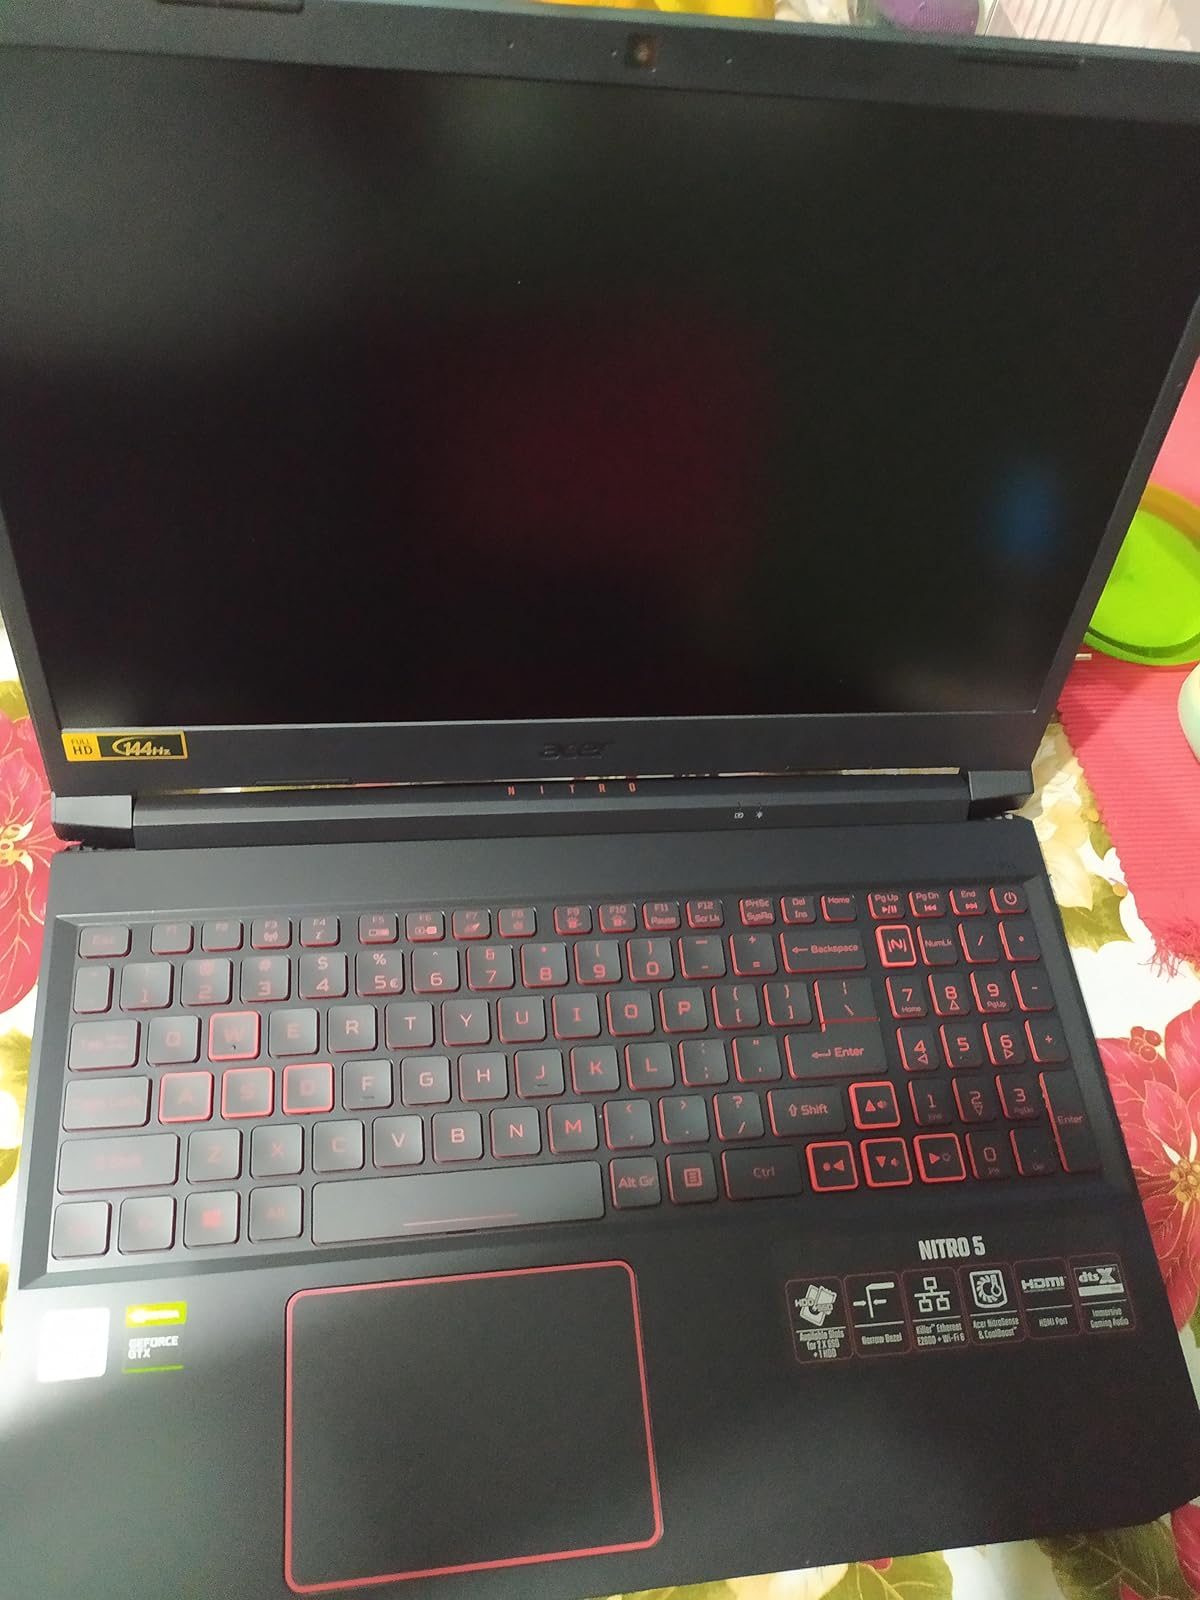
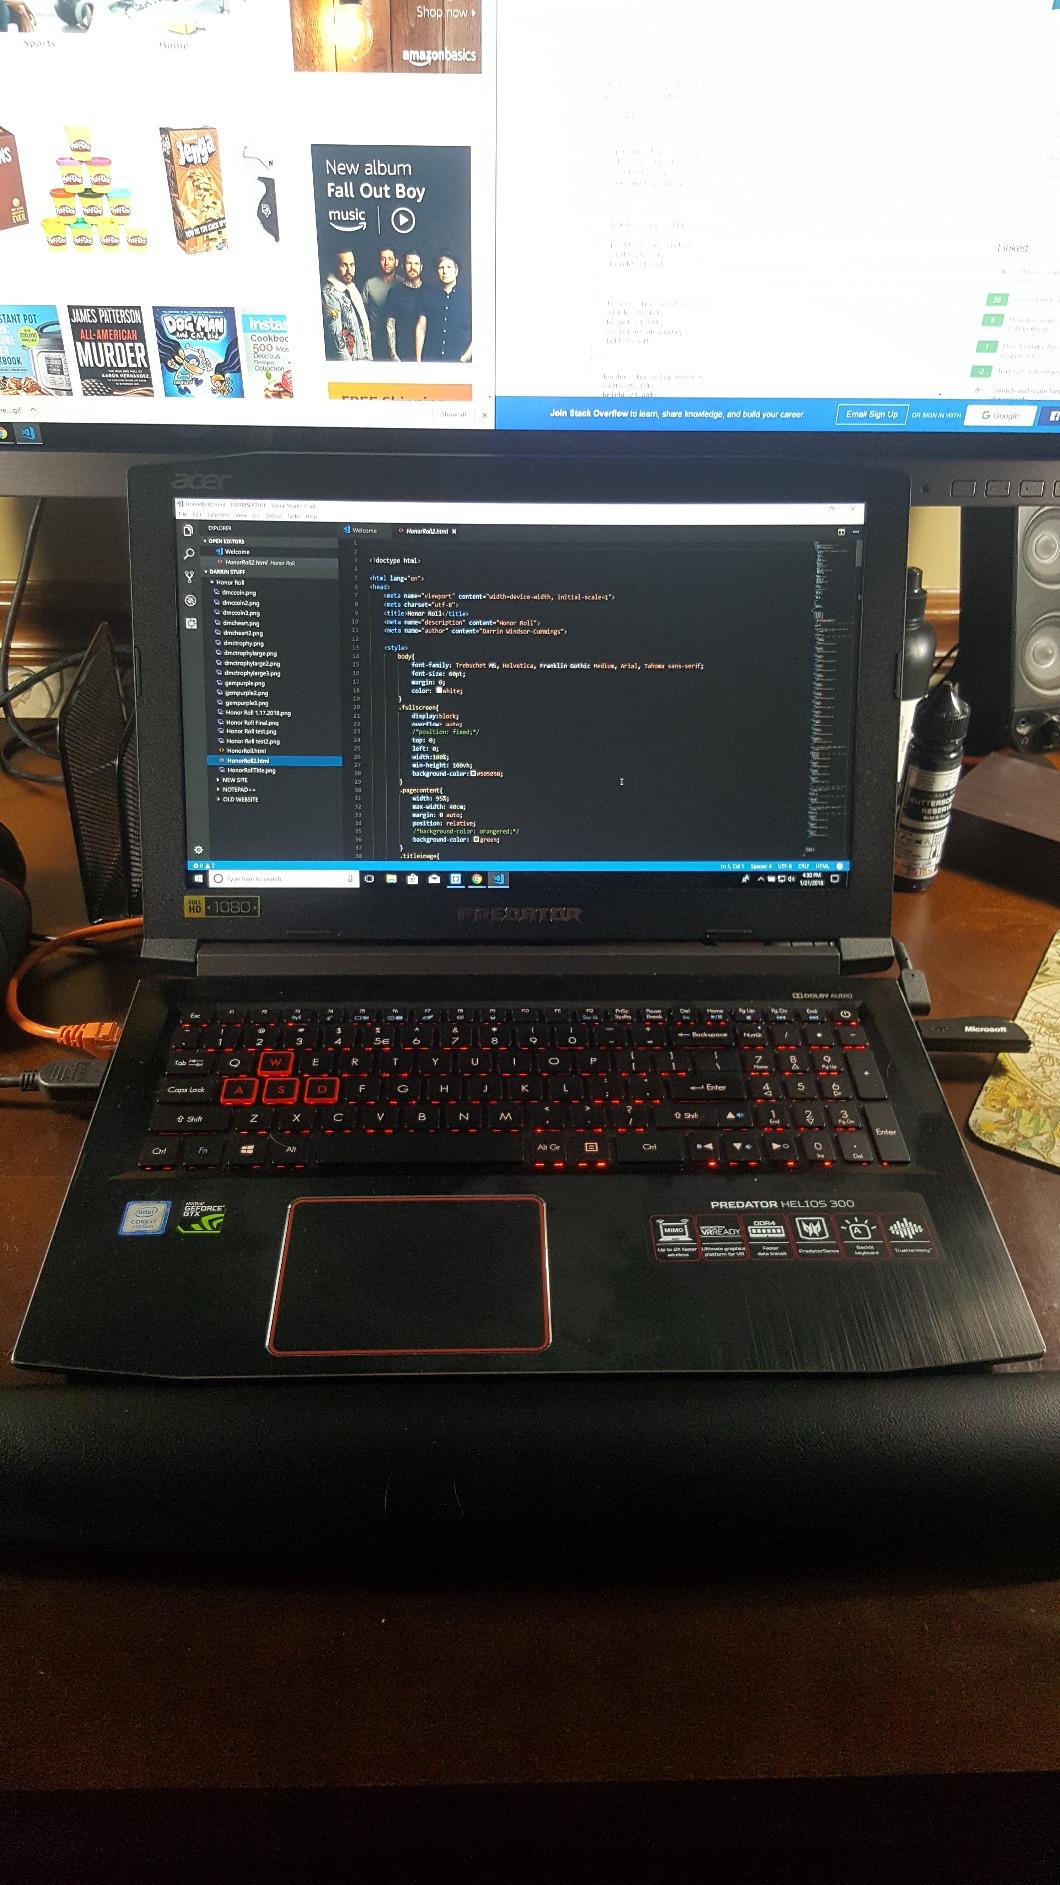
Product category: laptop
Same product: no